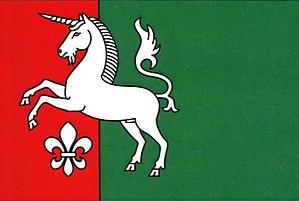
Radenice est une commune du district de Žďár nad Sázavou, dans la région de Vysočina, en République tchèque. Sa population s'élevait à 164 habitants en 2019.